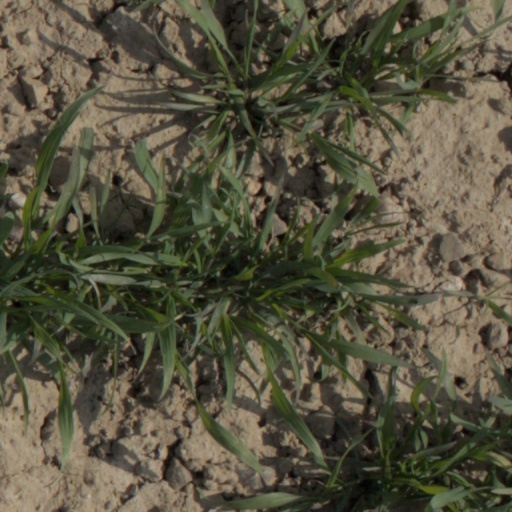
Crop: wheat